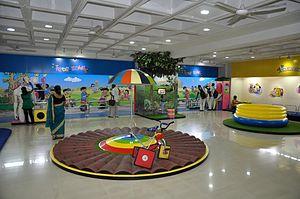
Le Musée industriel et technologique Birla, est un musée sous l'autorité du Conseil national des musées scientifiques, du Ministère de la culture indien, et situé Gurusaday Road, à Calcutta.